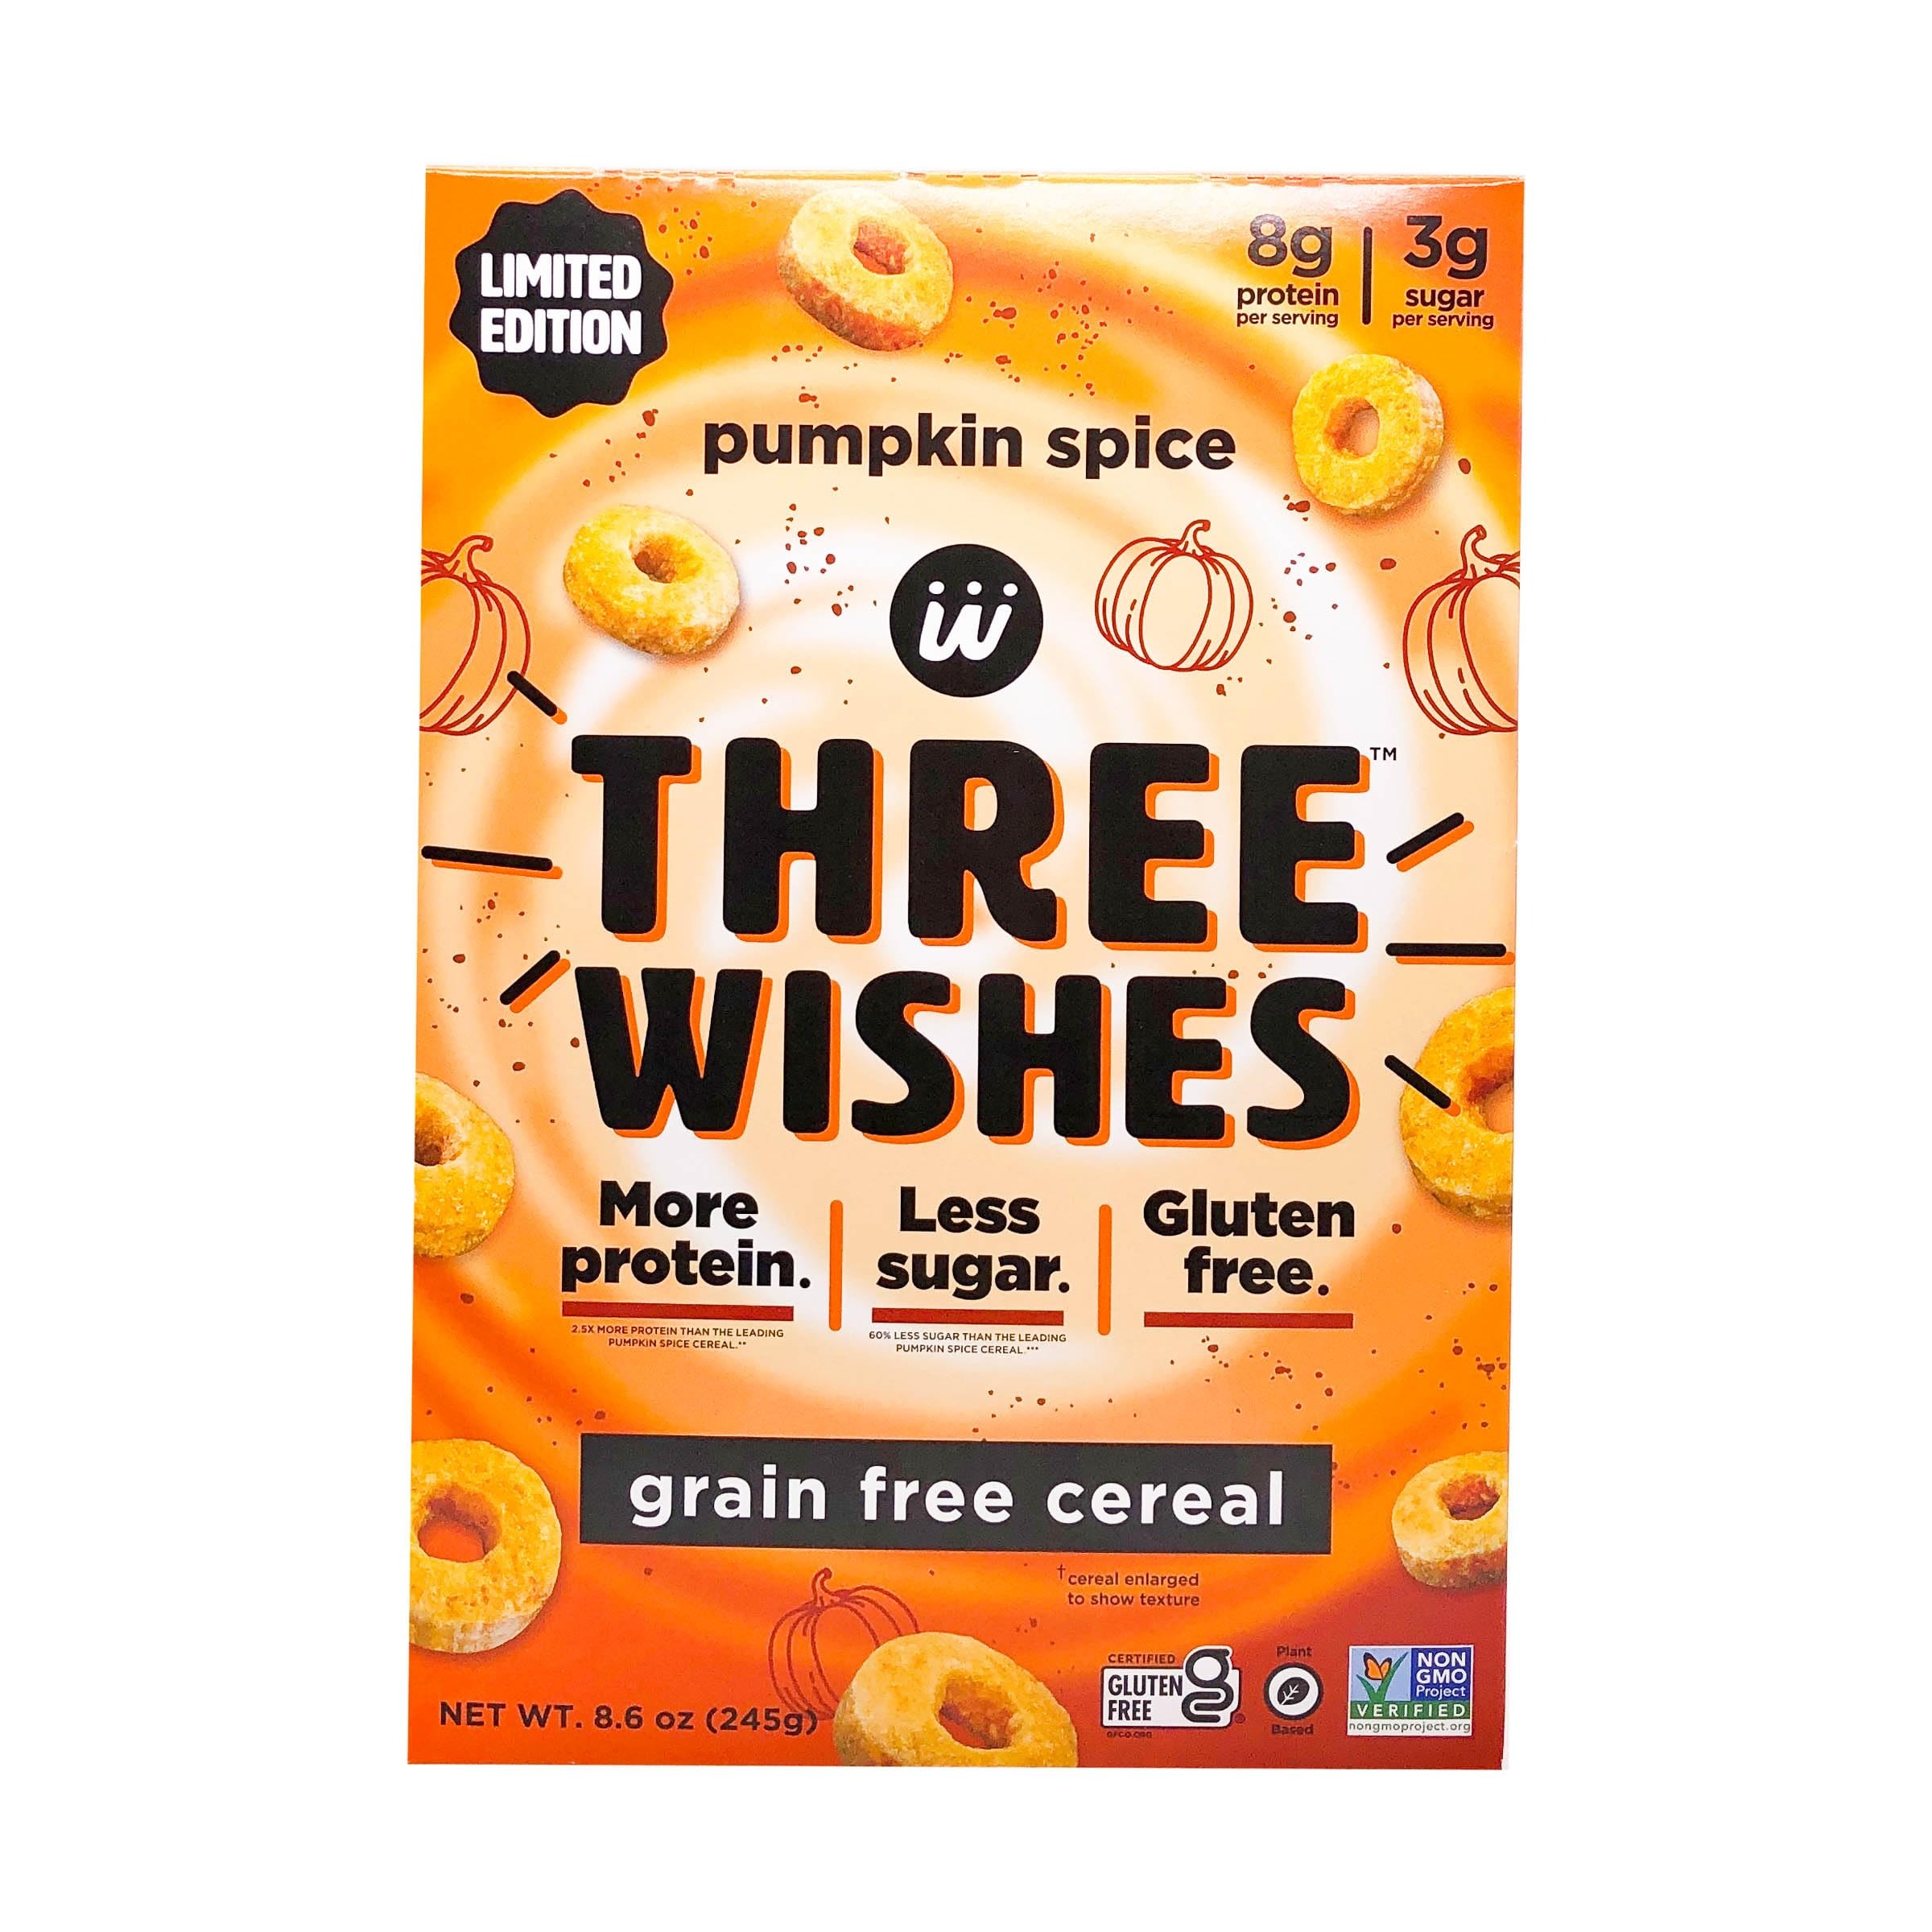
Item Name: Three Wishes Cereal Strawberry Grain-Free Cereal, 8.6 OZ
Bullet Point 1: Plant-Based
Bullet Point 2: Dairy Free
Bullet Point 3: Gluten Free
Bullet Point 4: Peanut Free
Bullet Point 5: Soy Free
Value: 8.6
Unit: Ounce

Price: 6.99